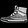
Label: Sneaker